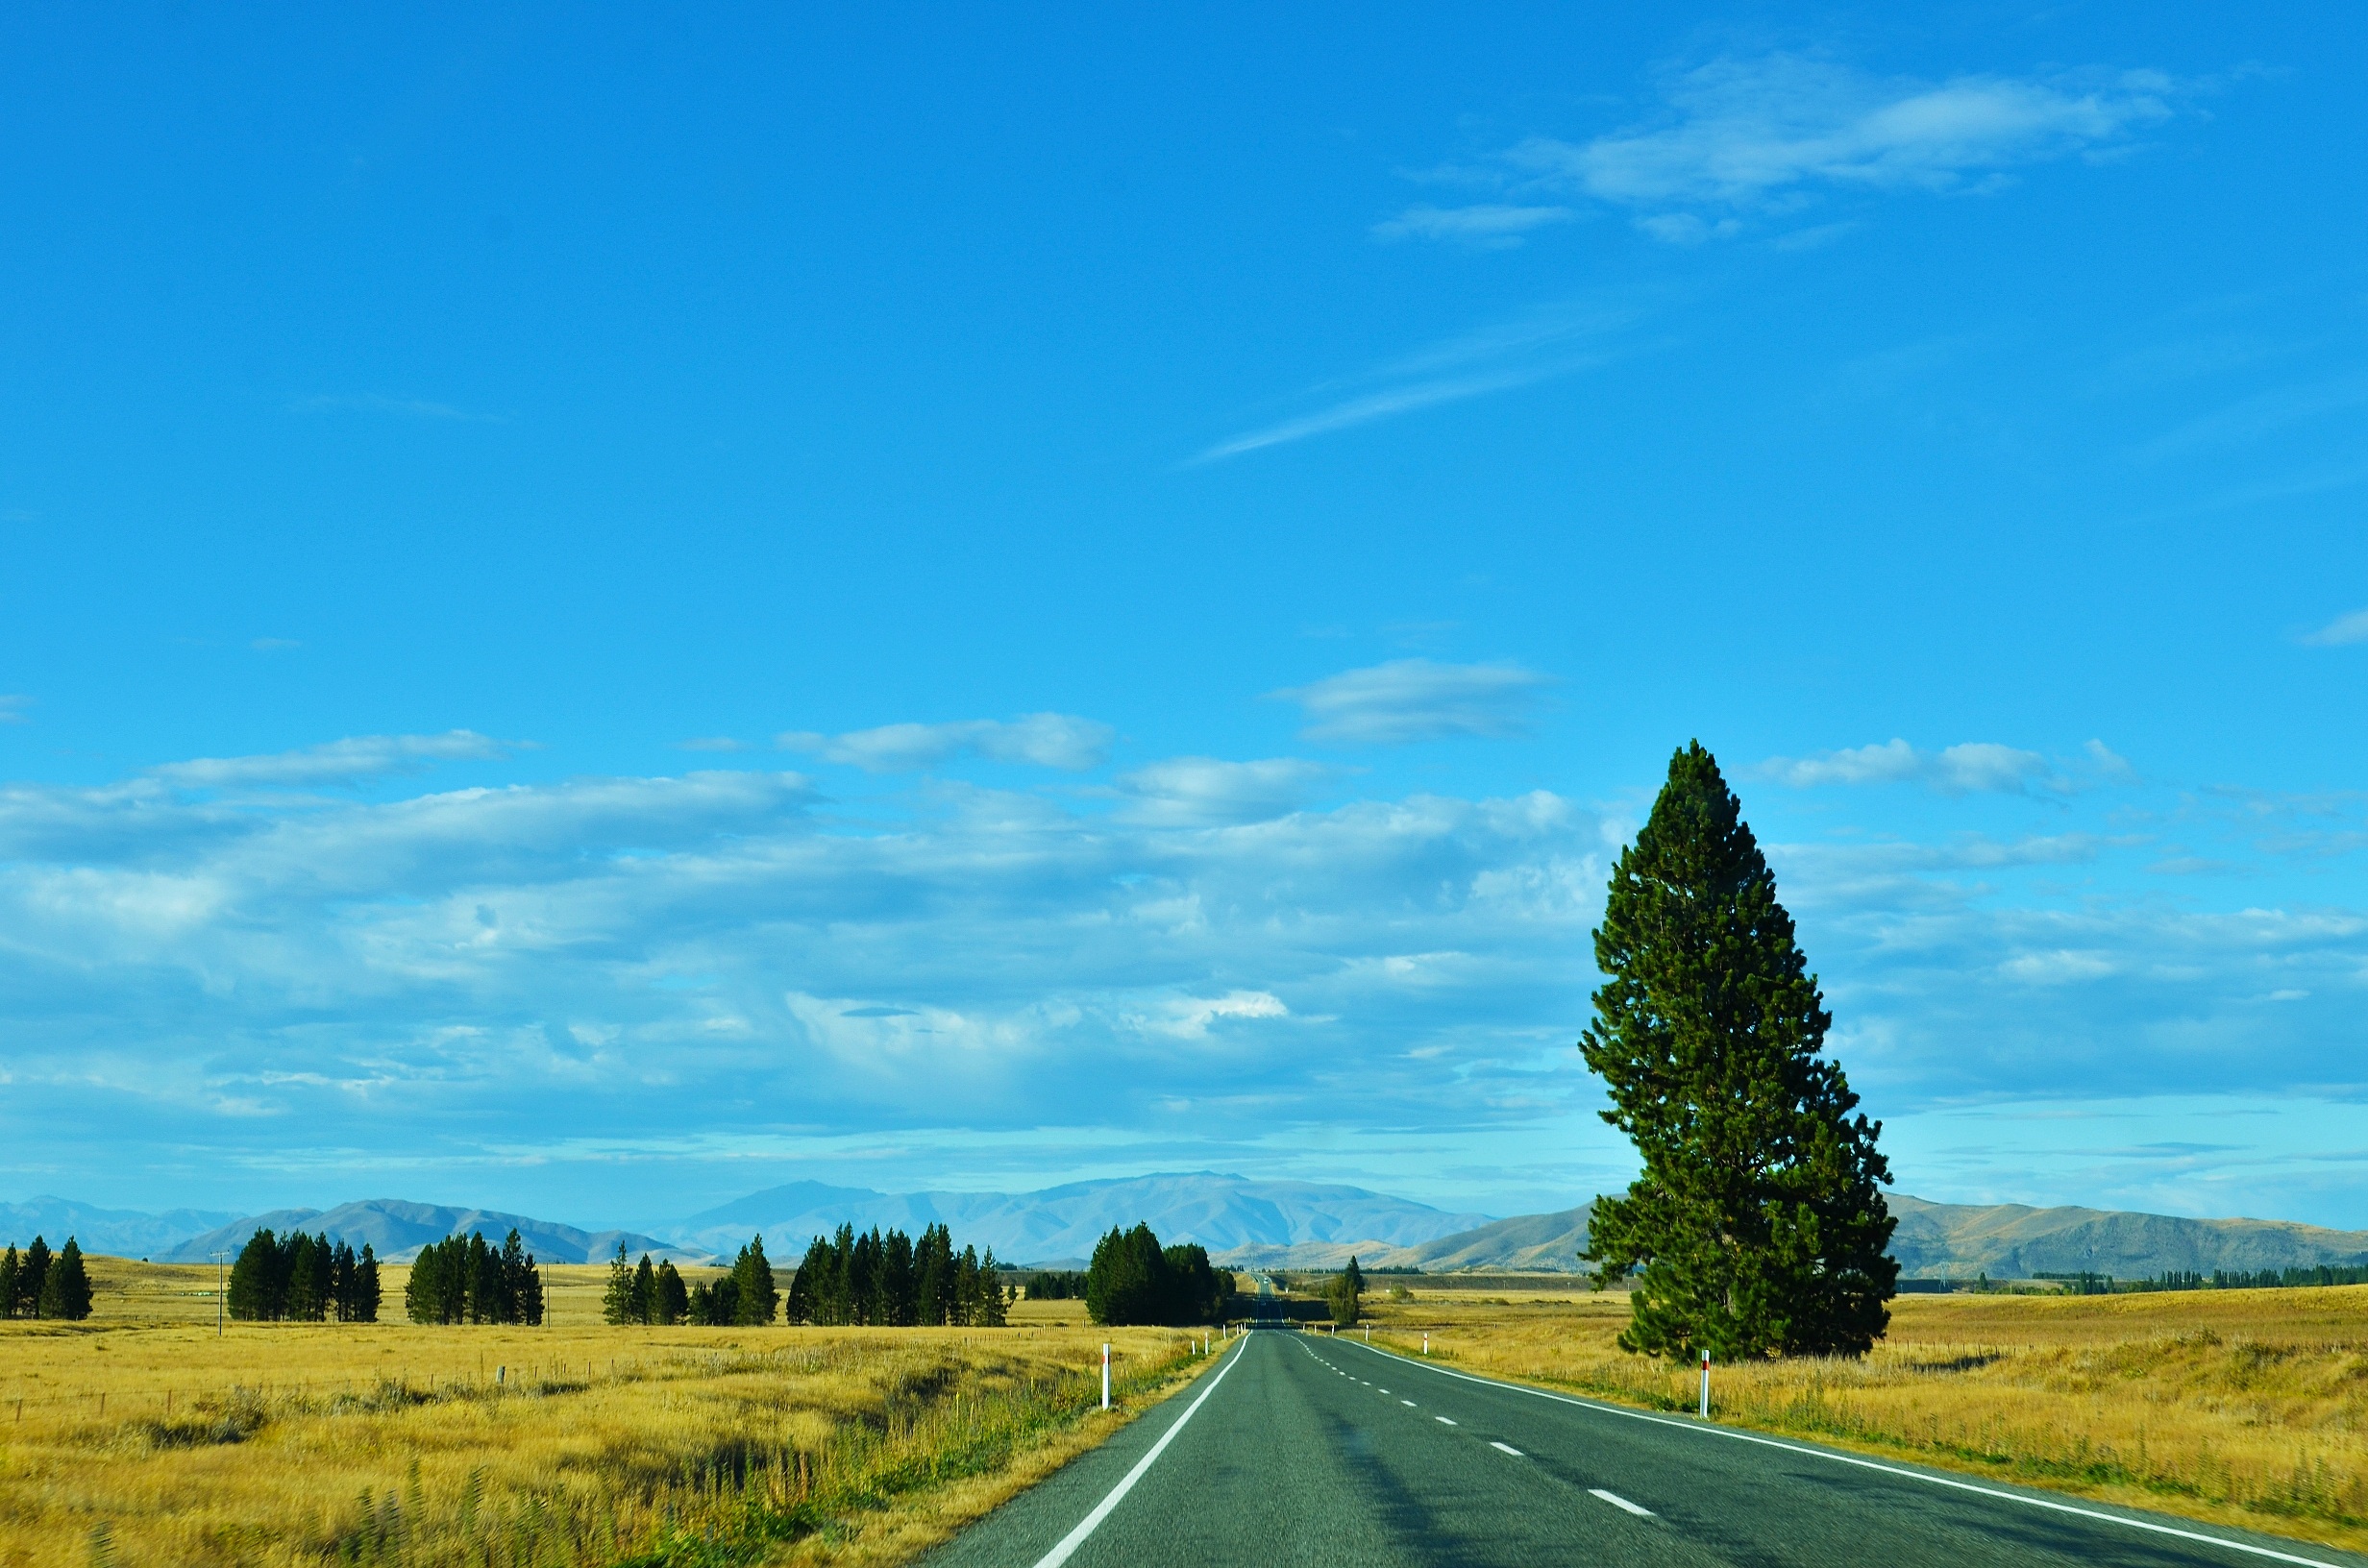
landscape, tree, grass, horizon, mountain, cloud, sky, road, field, meadow, prairie, hill, highway, mountain range, dusk, plain, blue sky, road trip, grassland, new zealand, plateau, ecosystem, the scenery, rural area